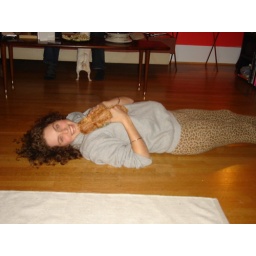
Ummm, you're laying in cake now! Oh my gosh! Get out the floor buffer! Holla!